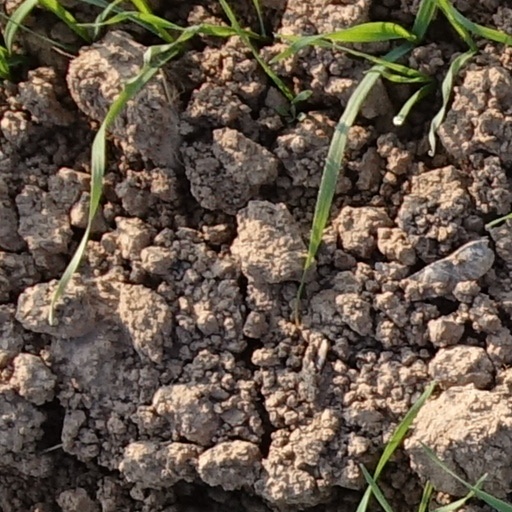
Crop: wheat